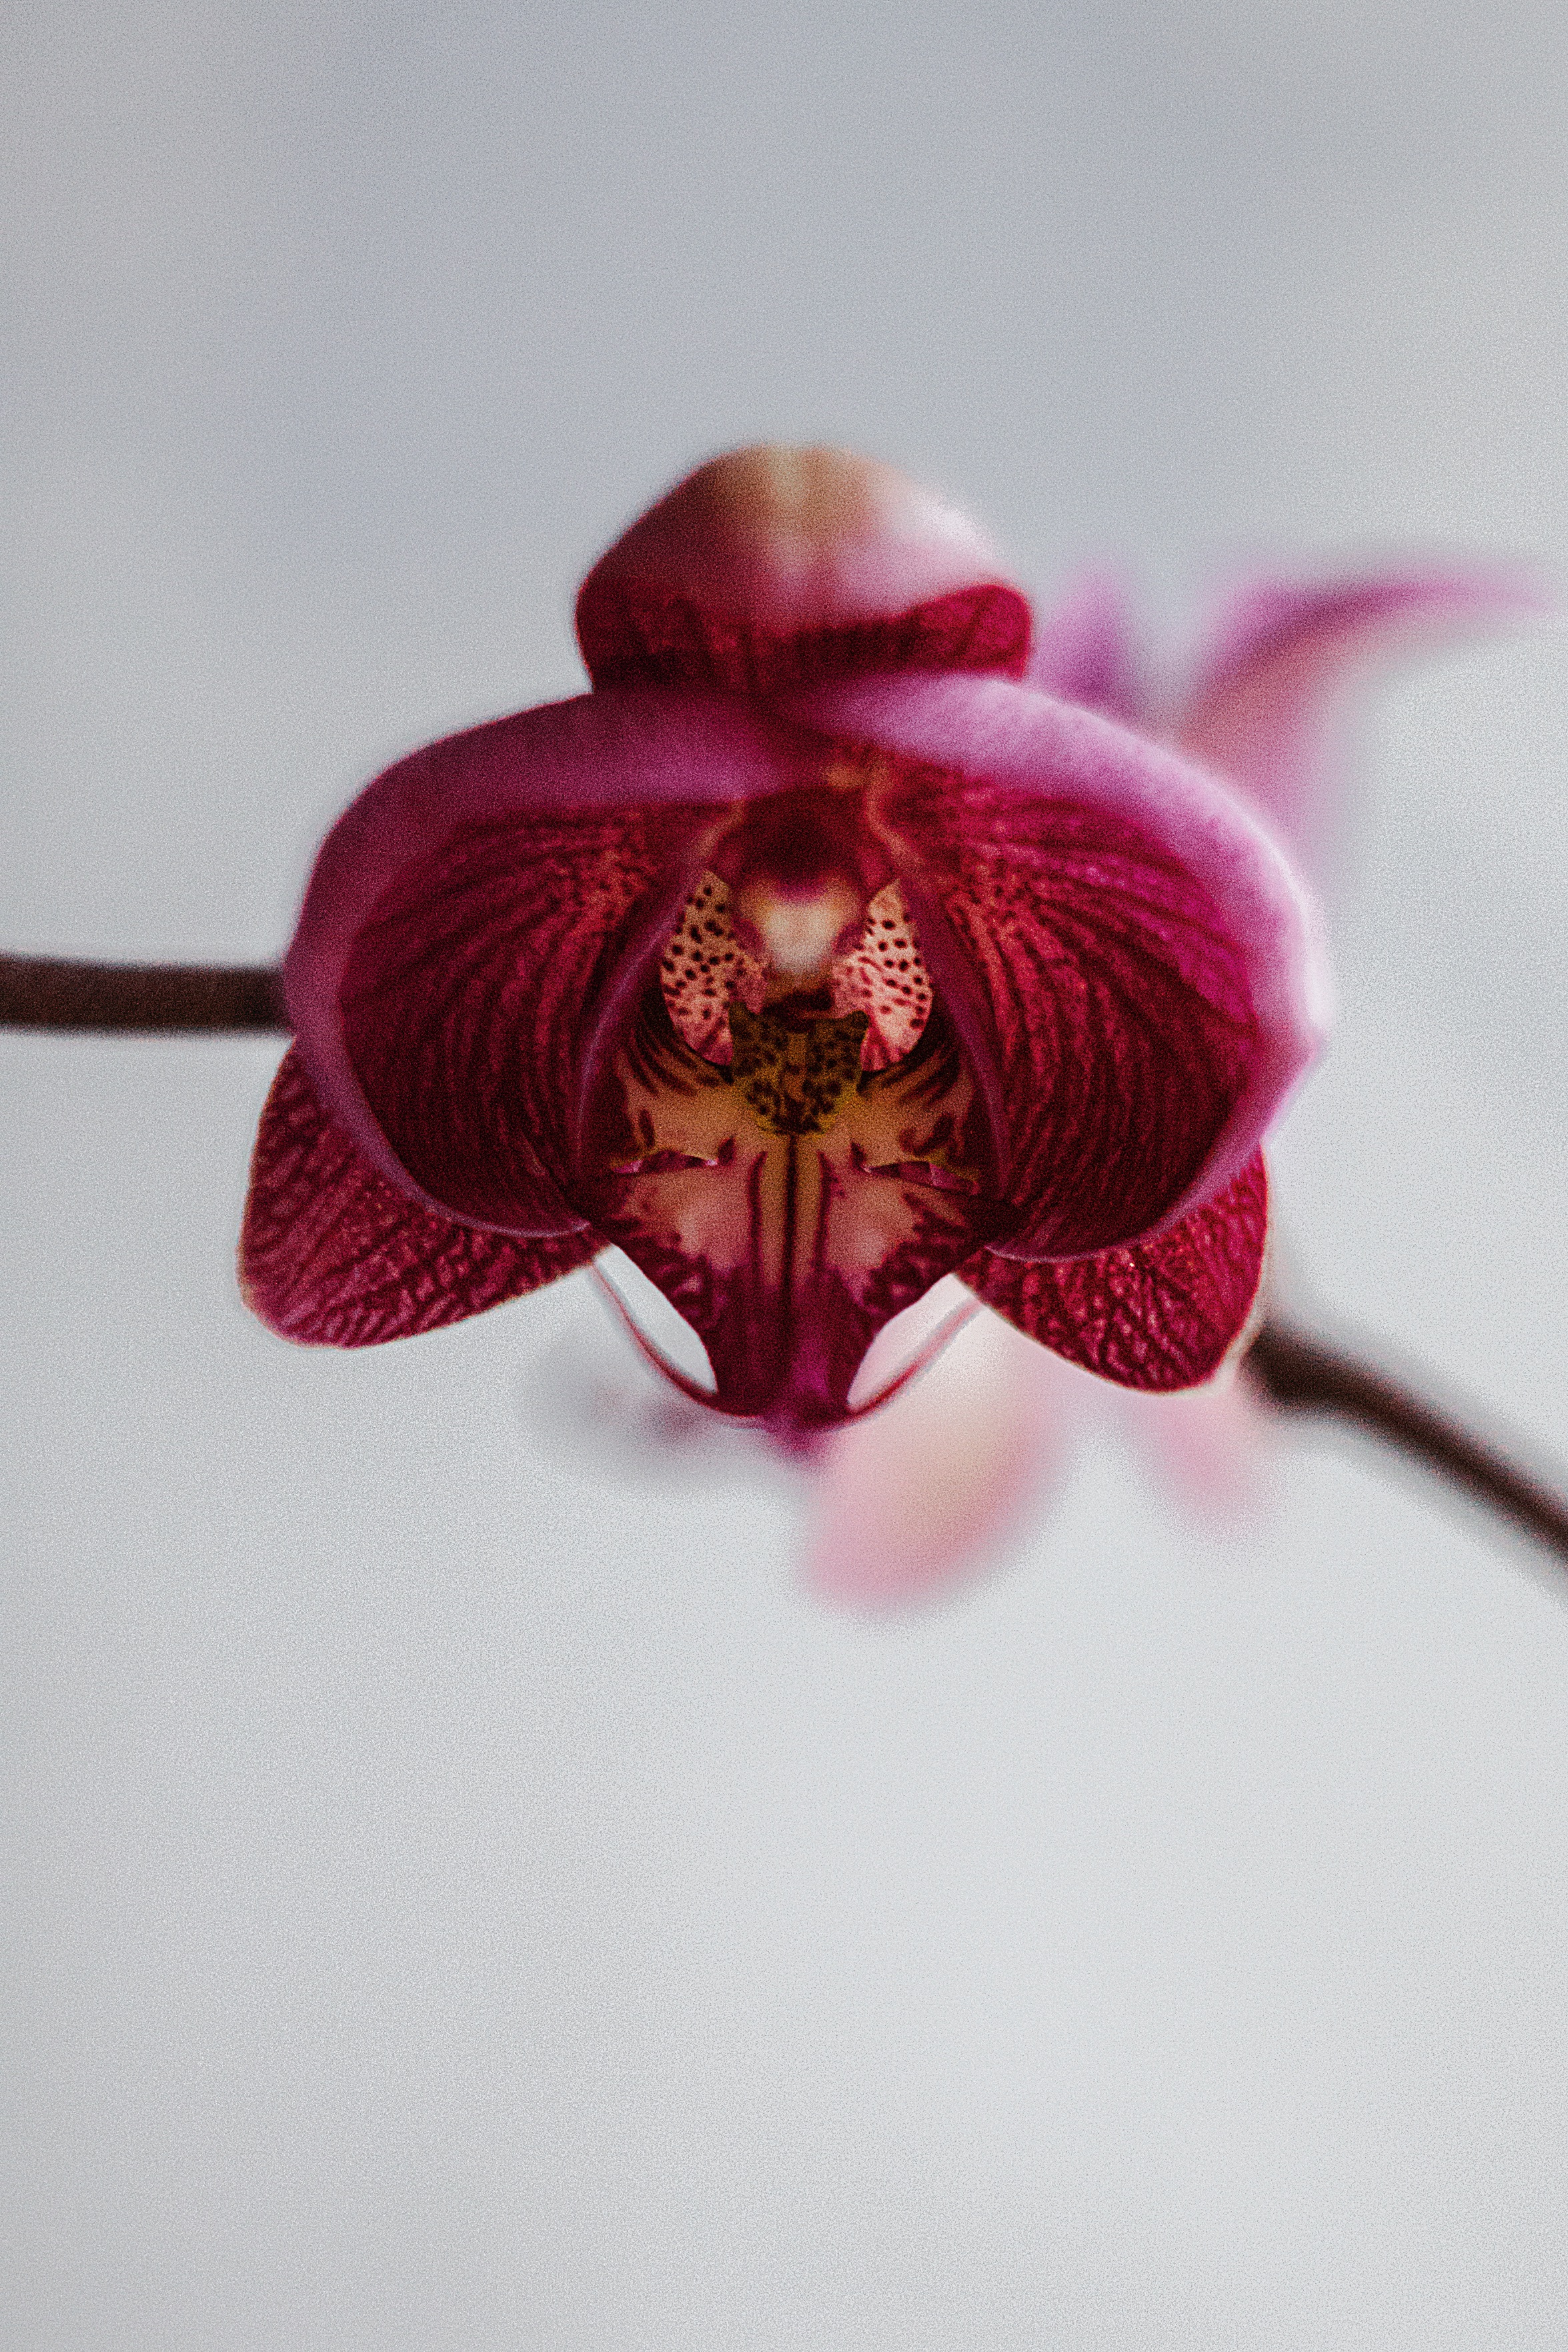
plant, flower, petal, red, clothing, pink, close up, eye, organ, macro photography, flowering plant, land plant, fashion accessory